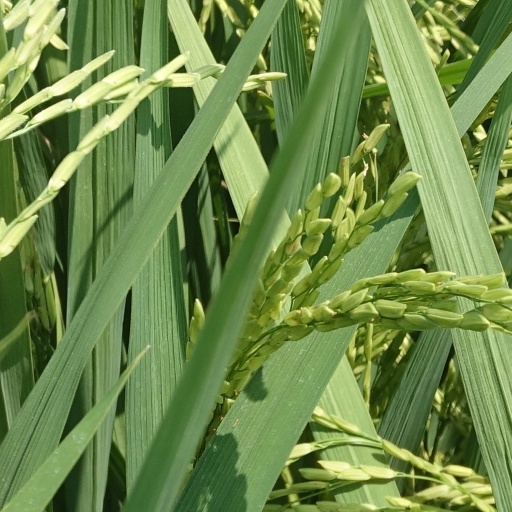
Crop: rice